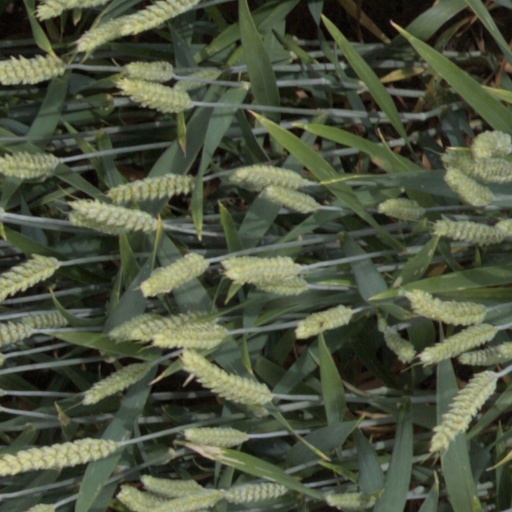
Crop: wheat